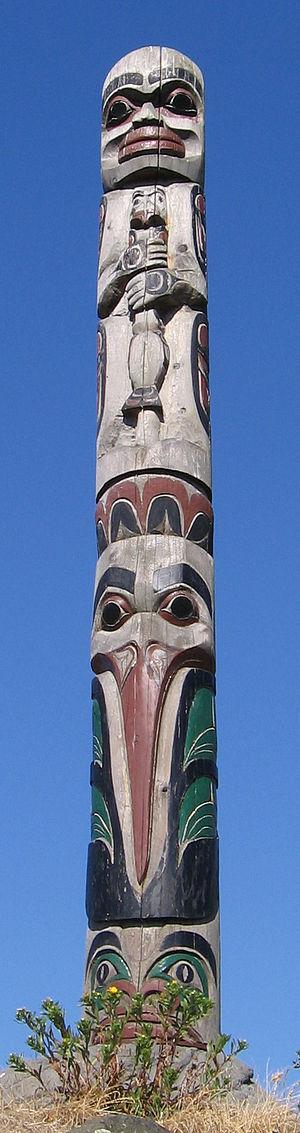
Un mât totémique est une sculpture monumentale qui se présente sous la forme de poteaux en bois – généralement du thuya géant – sculpté et décoré de symboles et de figures par les peuples amérindiens de la côte Nord-Ouest du Pacifique. Un mât totémique n'est pas un objet religieux ; il sert plutôt d'emblème pour les familles ou pour commémorer des événements historiques.